Hadrian

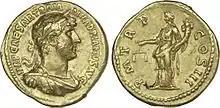
An aureus of Hadrian minted in 123 AD. The reverse bears a personification of Aequitas Augusti or Juno Moneta. The legends read as: IMP. CAESAR TRAIA-N. HADRIANVS AVG. / P. M., TR. P., CO[N]S. III

Hadrian enacted, through the jurist Salvius Julianus, the first attempt to codify Roman law. This was the Perpetual Edict, according to which the legal actions of praetors became fixed statutes and, as such, could no longer be subjected to personal interpretation or change by any magistrate other than the Emperor. At the same time, following a procedure initiated by Domitian, Hadrian made the Emperor's legal advisory board, the "consilia principis" ("council of the princeps") into a permanent body, staffed by salaried legal aides. Its members were mostly drawn from the equestrian class, replacing the earlier freedmen of the imperial household. This innovation marked the superseding of surviving Republican institutions by an openly autocratic political system. The reformed bureaucracy was supposed to exercise administrative functions independently of traditional magistracies; objectively it did not detract from the Senate's position. The new civil servants were free men and as such supposed to act on behalf of the interests of the "Crown", not of the Emperor as an individual. However, the Senate never accepted the loss of its prestige caused by the emergence of a new aristocracy alongside it, placing more strain on the already troubled relationship between the Senate and the Emperor.